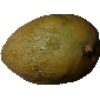
Label: images